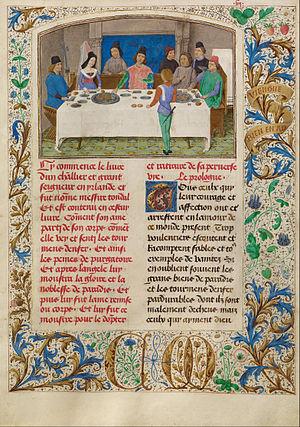
La vision de Tondale est la vision d’un chevalier irlandais du XIIᵉ siècle écrite en 1149 par le frère Marcus. Vu comme un texte visionnaire de la littérature traitant de l’au-delà, il a été traduit, du latin original, 43 fois en 15 langues différentes durant le XVᵉ siècle. La vision fut très populaire auprès des Germaniques avec 10 traductions en allemand et 4 traductions en néerlandais. Elle fut aussi traduite 11 fois en français. Jacques Le Goff a ramené un intérêt sur cette vision plus récemment en ravivant le débat théologique sur la naissance du purgatoire dans l’au-delà.